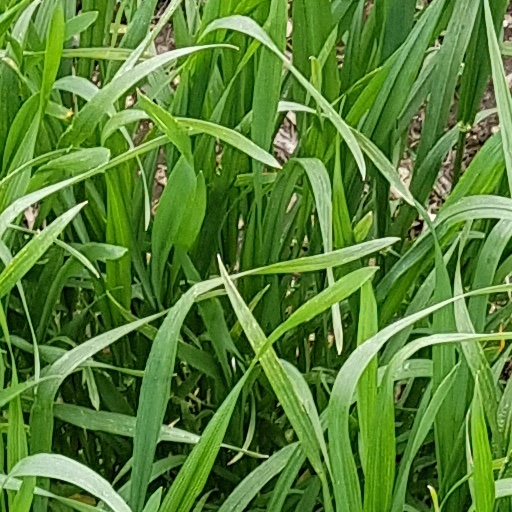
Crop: wheat